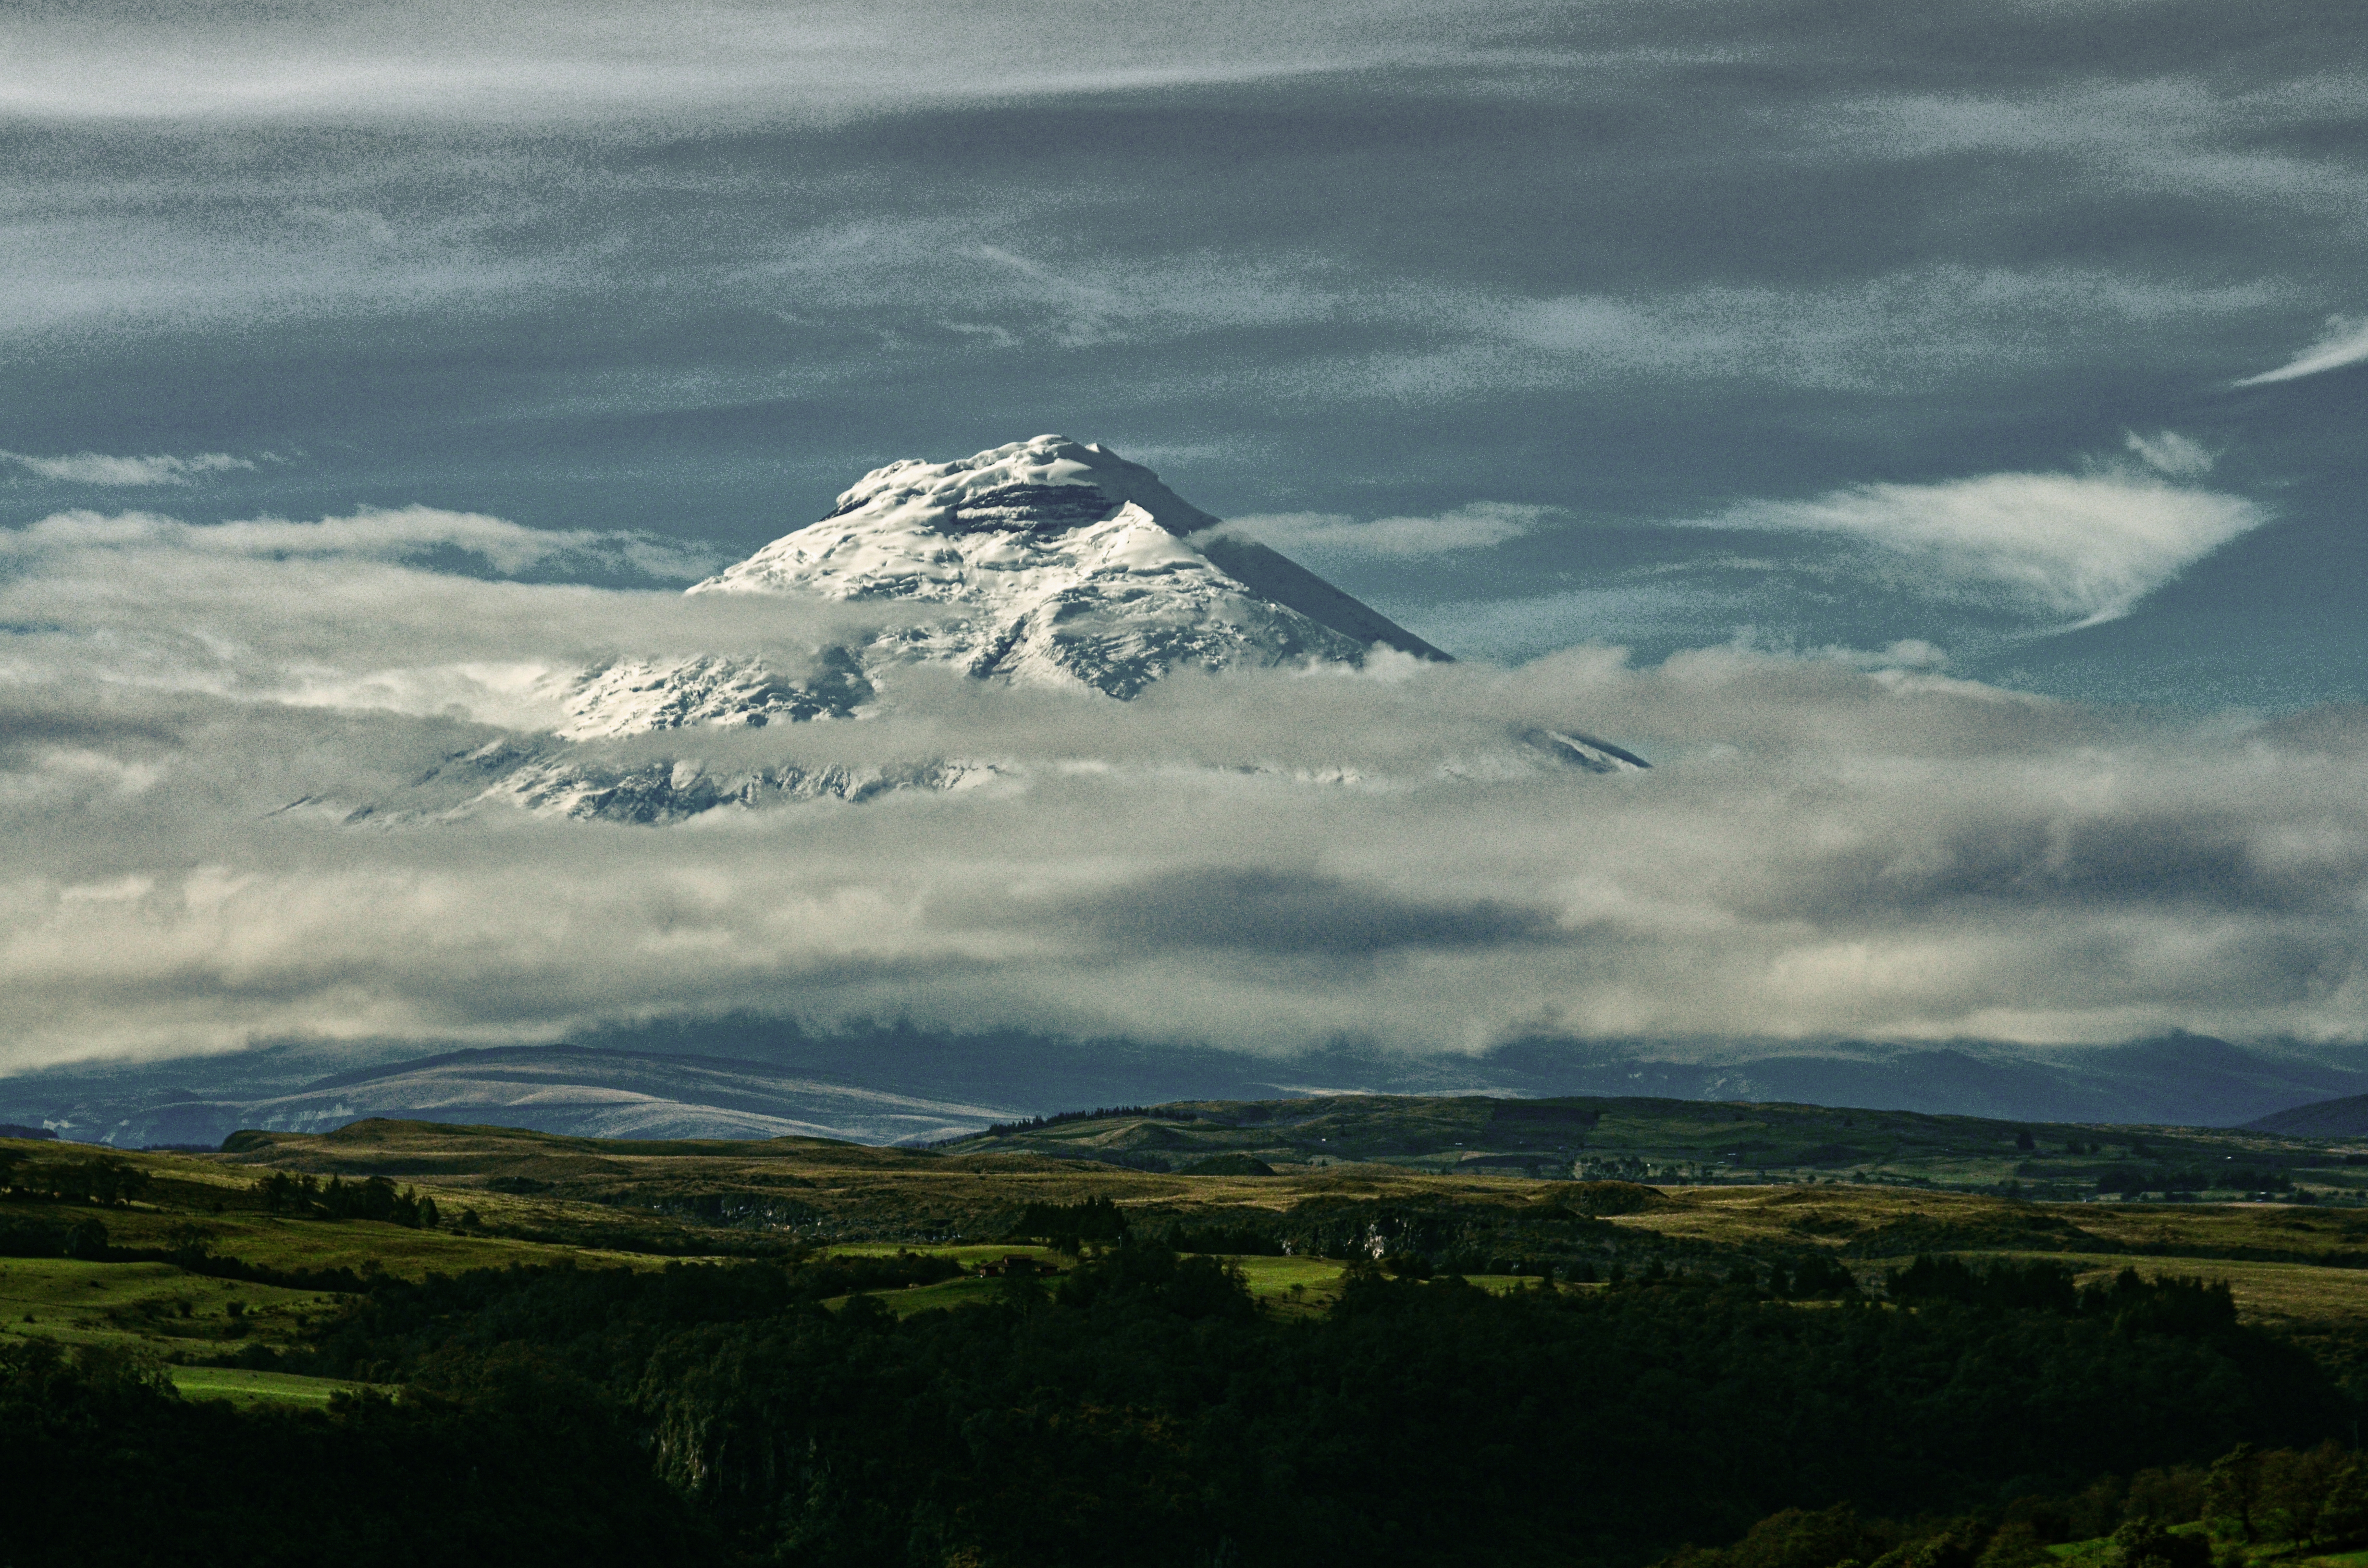
cotopaxi, volcano, andes, mountain range, clouds, cloud, sky, mountain, natural landscape, plant, highland, snow, biome, cumulus, landscape, mountainous landforms, tree, horizon, grassland, hill, grass, massif, hill station, valley, slope, plateau, fell, wilderness, meteorological phenomenon, ridge, forest, pasture, glacial landform, summit, wildlife, glacier, extinct volcano, volcanic landform, prairie, tundra, stratovolcano, ar te, steppe, ice cap, alps